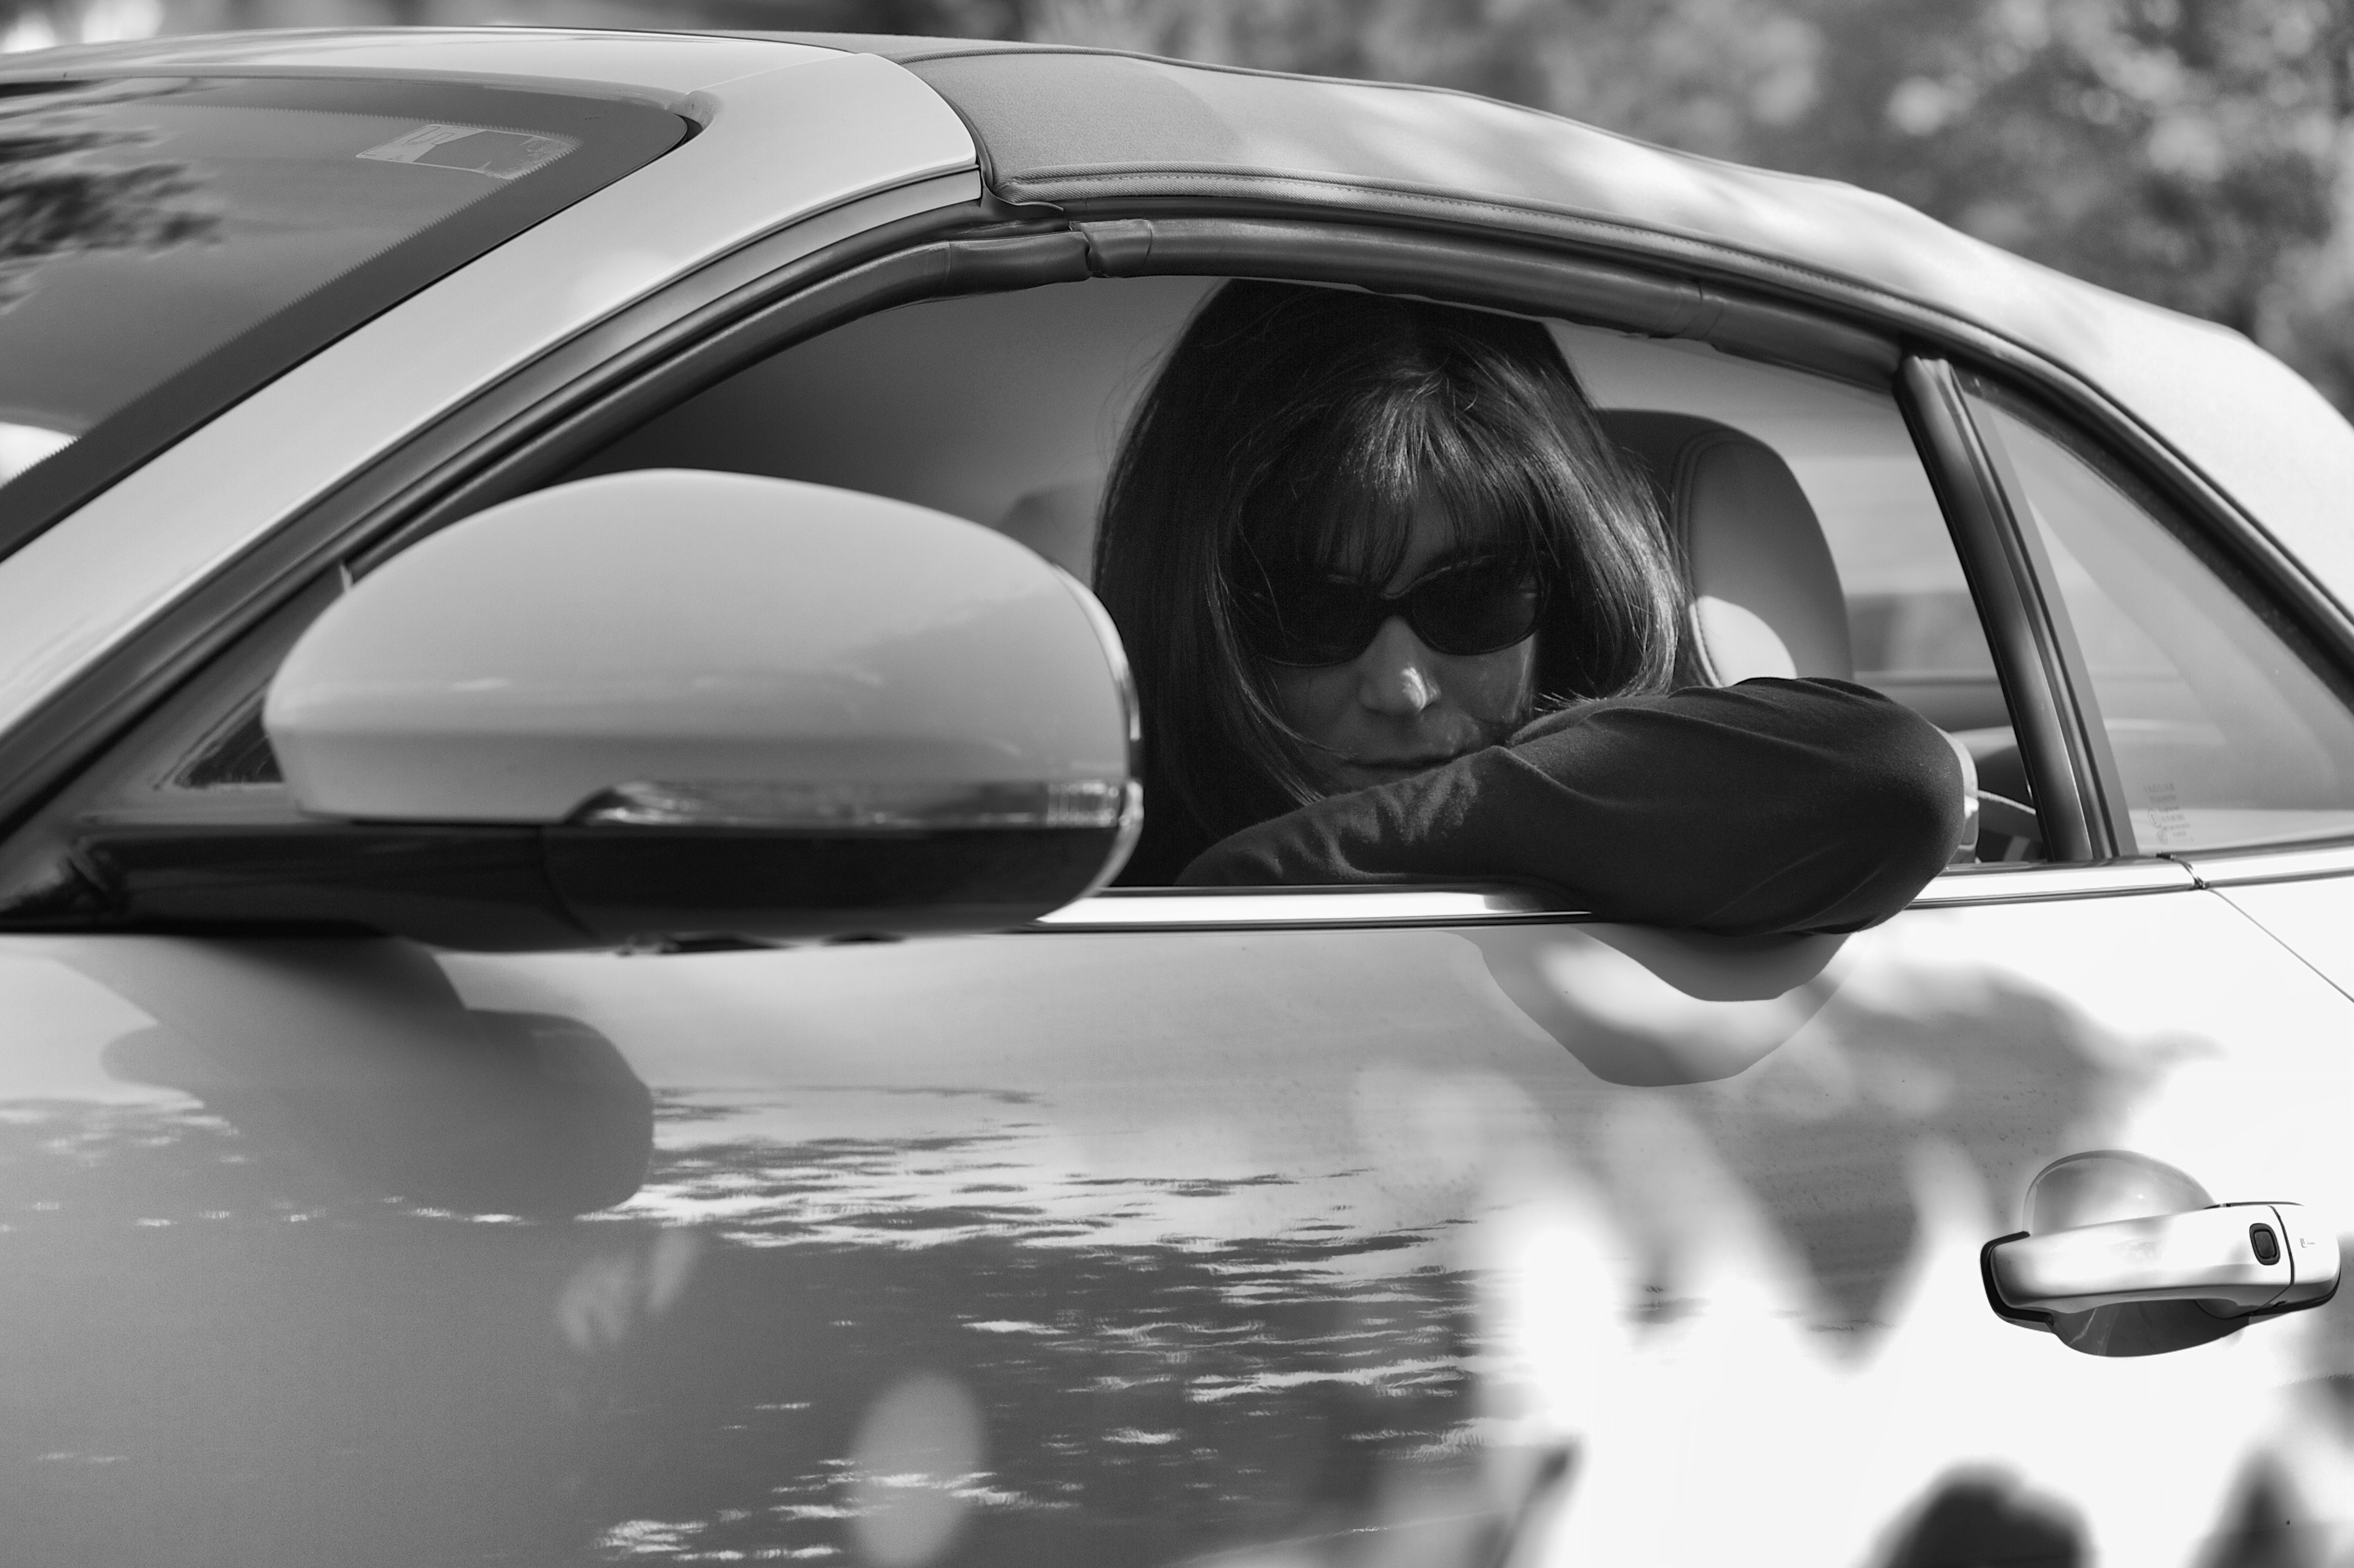
black and white, white, car, wheel, window, glass, driving, vehicle, windshield, black, monochrome, glasses, monochrome photography, automobile make, automotive exterior, automotive design